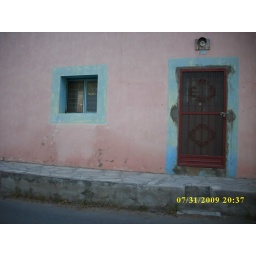
my grandparent's house door in lampazos,nl